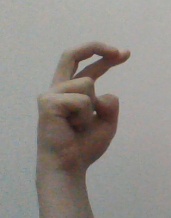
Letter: zay